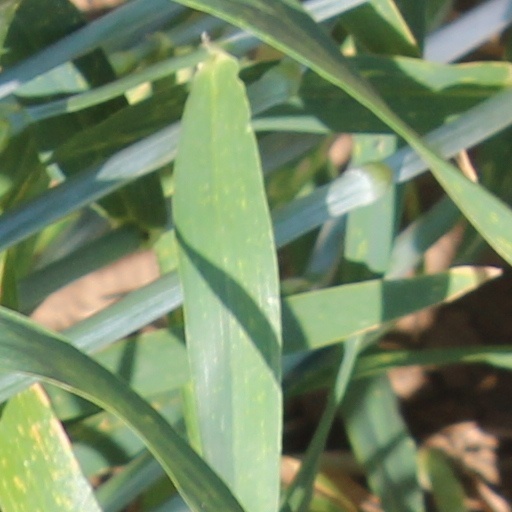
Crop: wheat